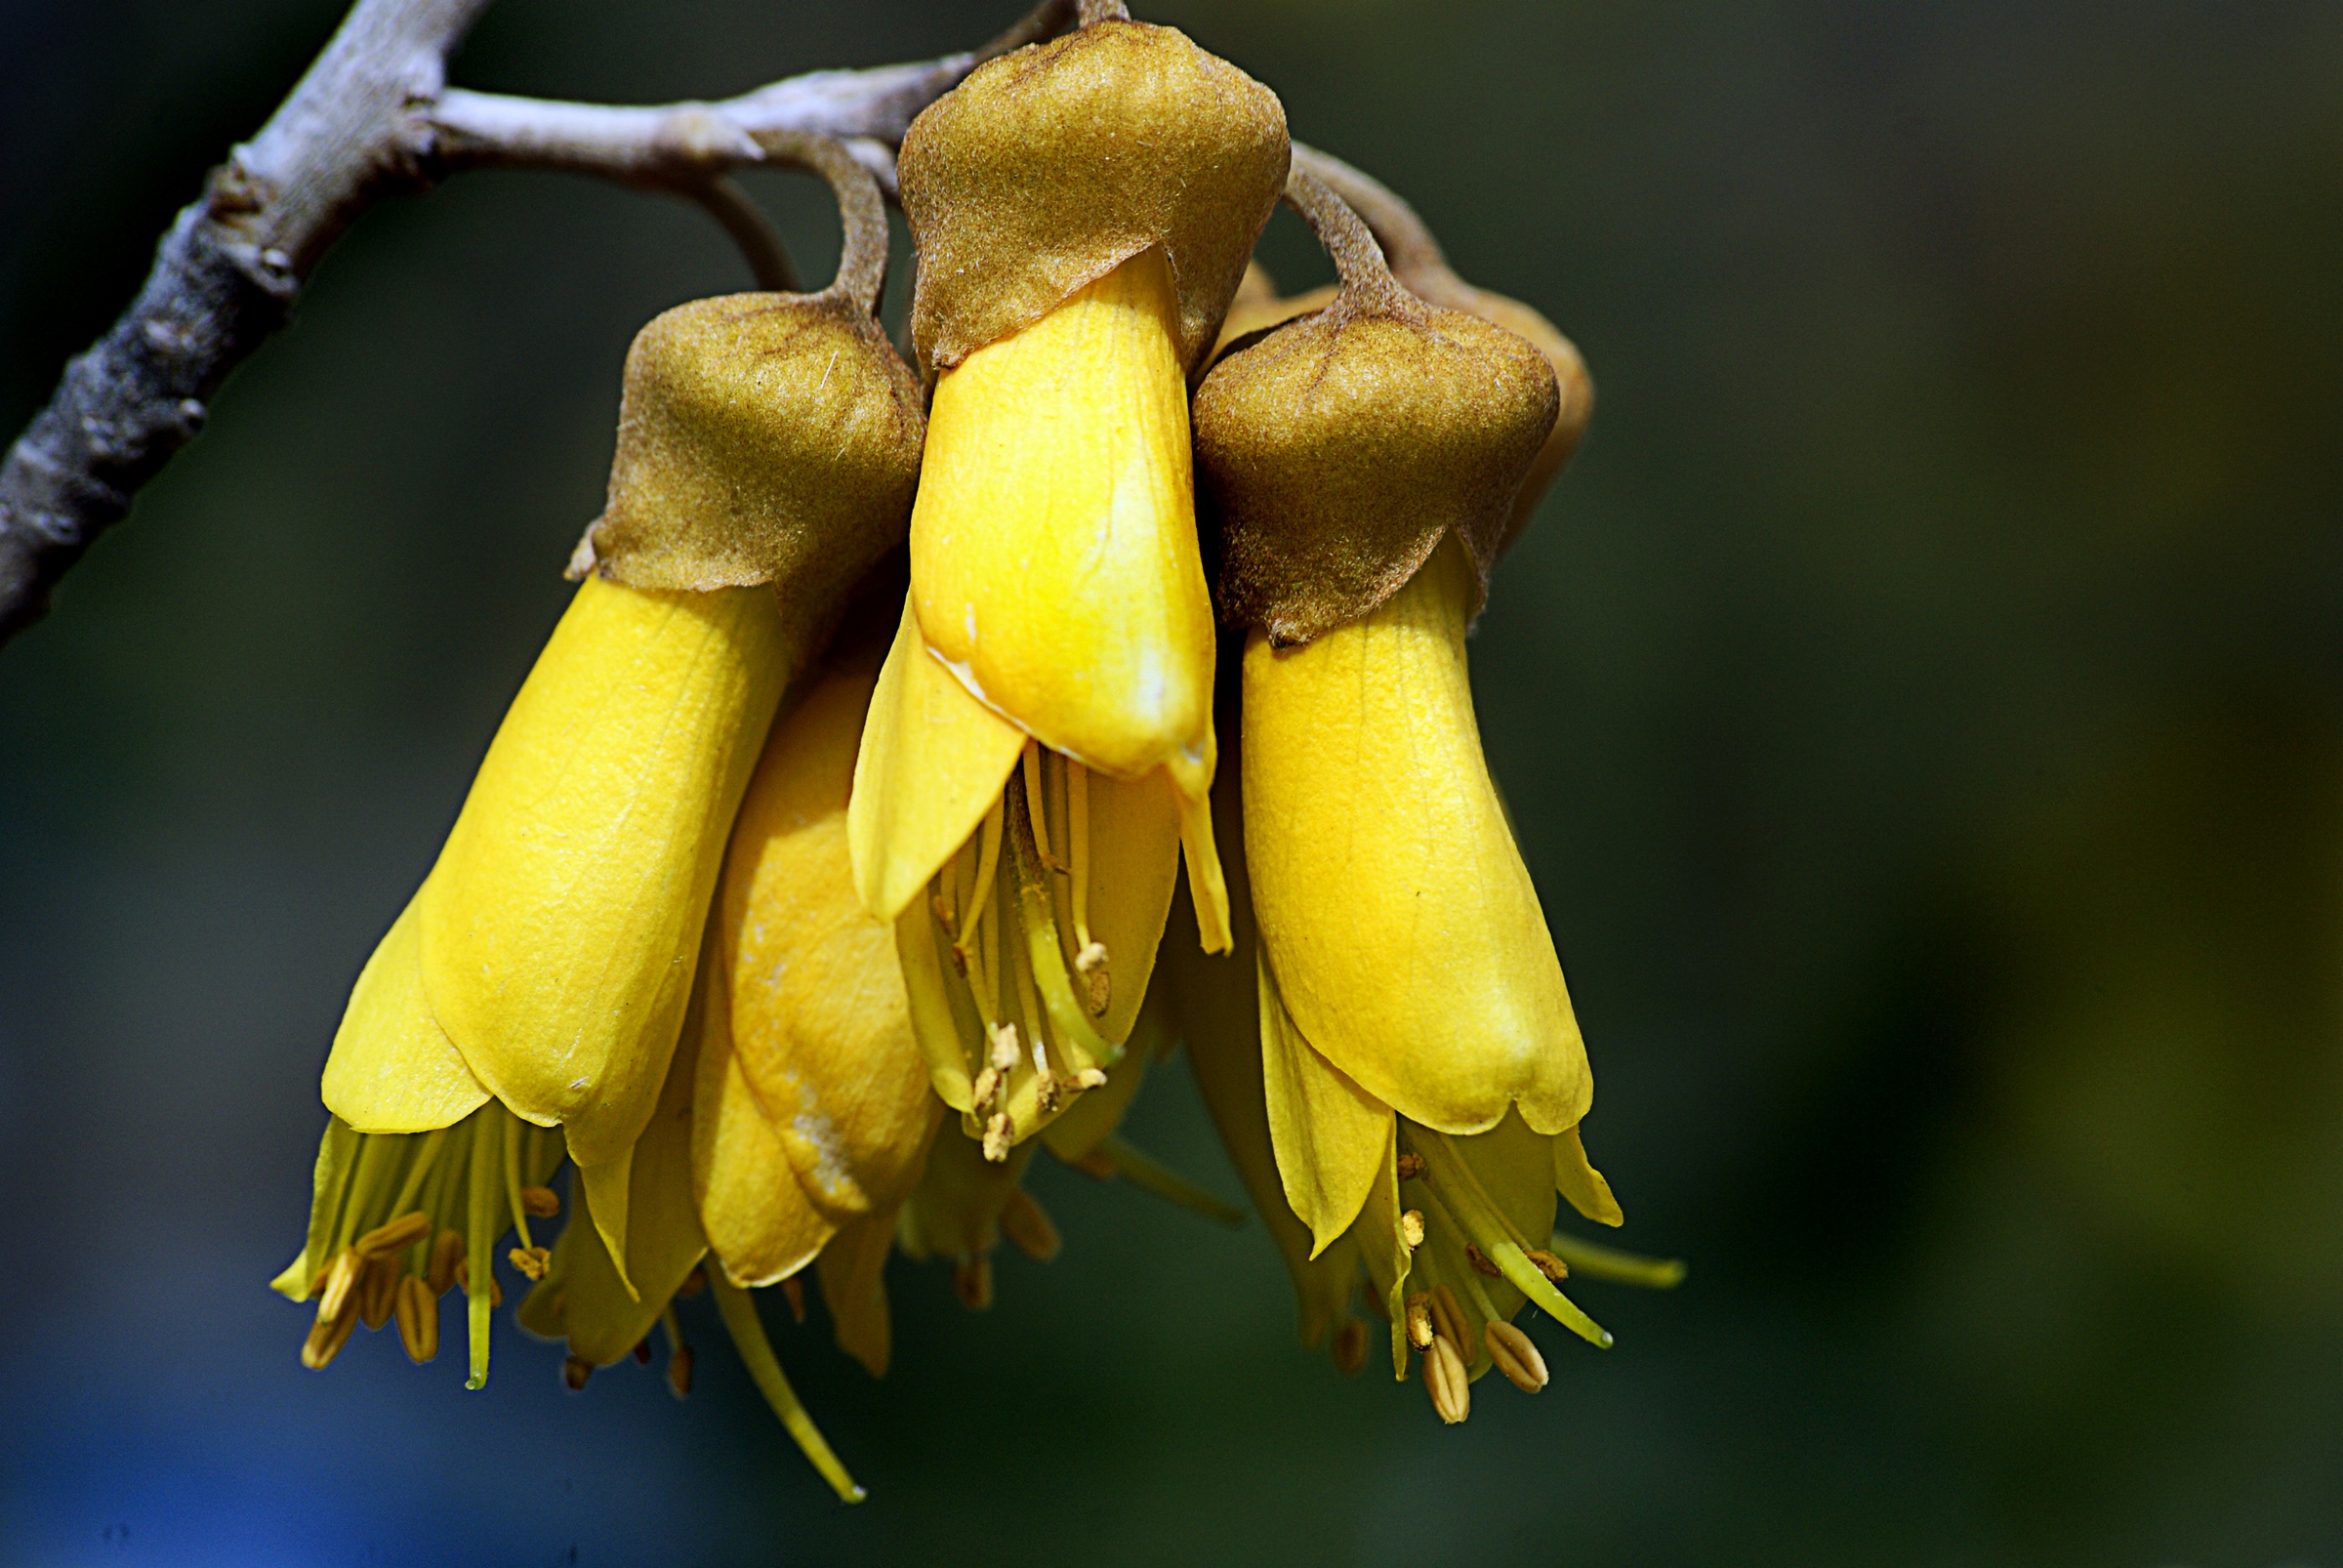
tree, nature, branch, plant, photography, fruit, leaf, flower, produce, botany, yellow, flora, plants, flowers, close up, trees, newzealand, sonydslra300, kowhiasophora, macro photography, flowering plant, plant stem, woody plant, land plant